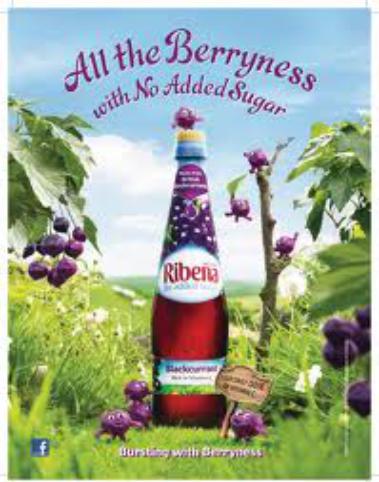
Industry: Food